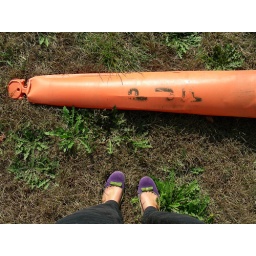
Next to abandoned office building off Main Street in Port Jefferson Station.